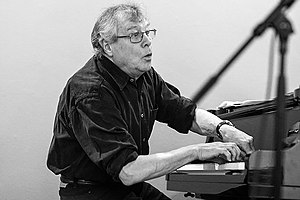
Per Aage Brandt
Per Aage Brandt, Aarhus 2018